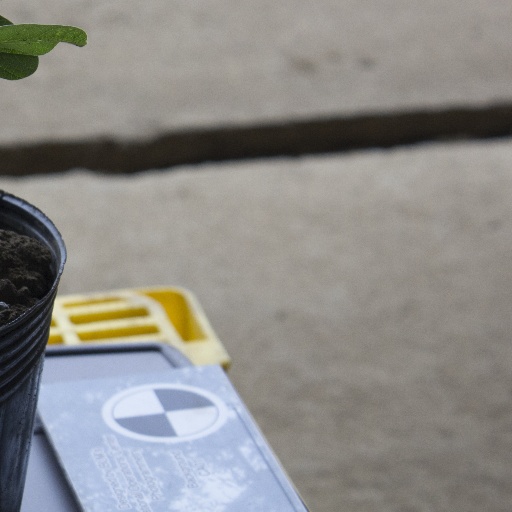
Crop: soybean